Isaac Lampronti

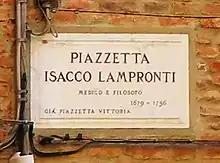

Isaac Lampronti (February 3, 1679 – November 16, 1756) was an Italian rabbi and physician, best known as author of the rabbinic encyclopedia "Paħad Yitzħak".